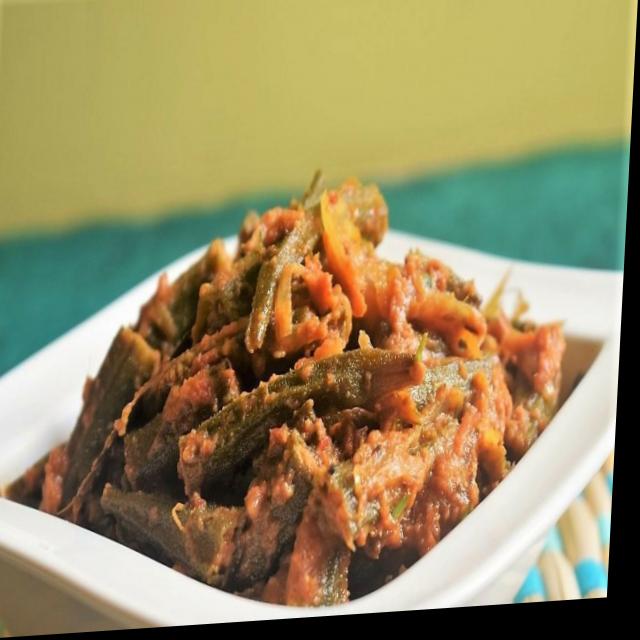
Dish: bhindi_masala